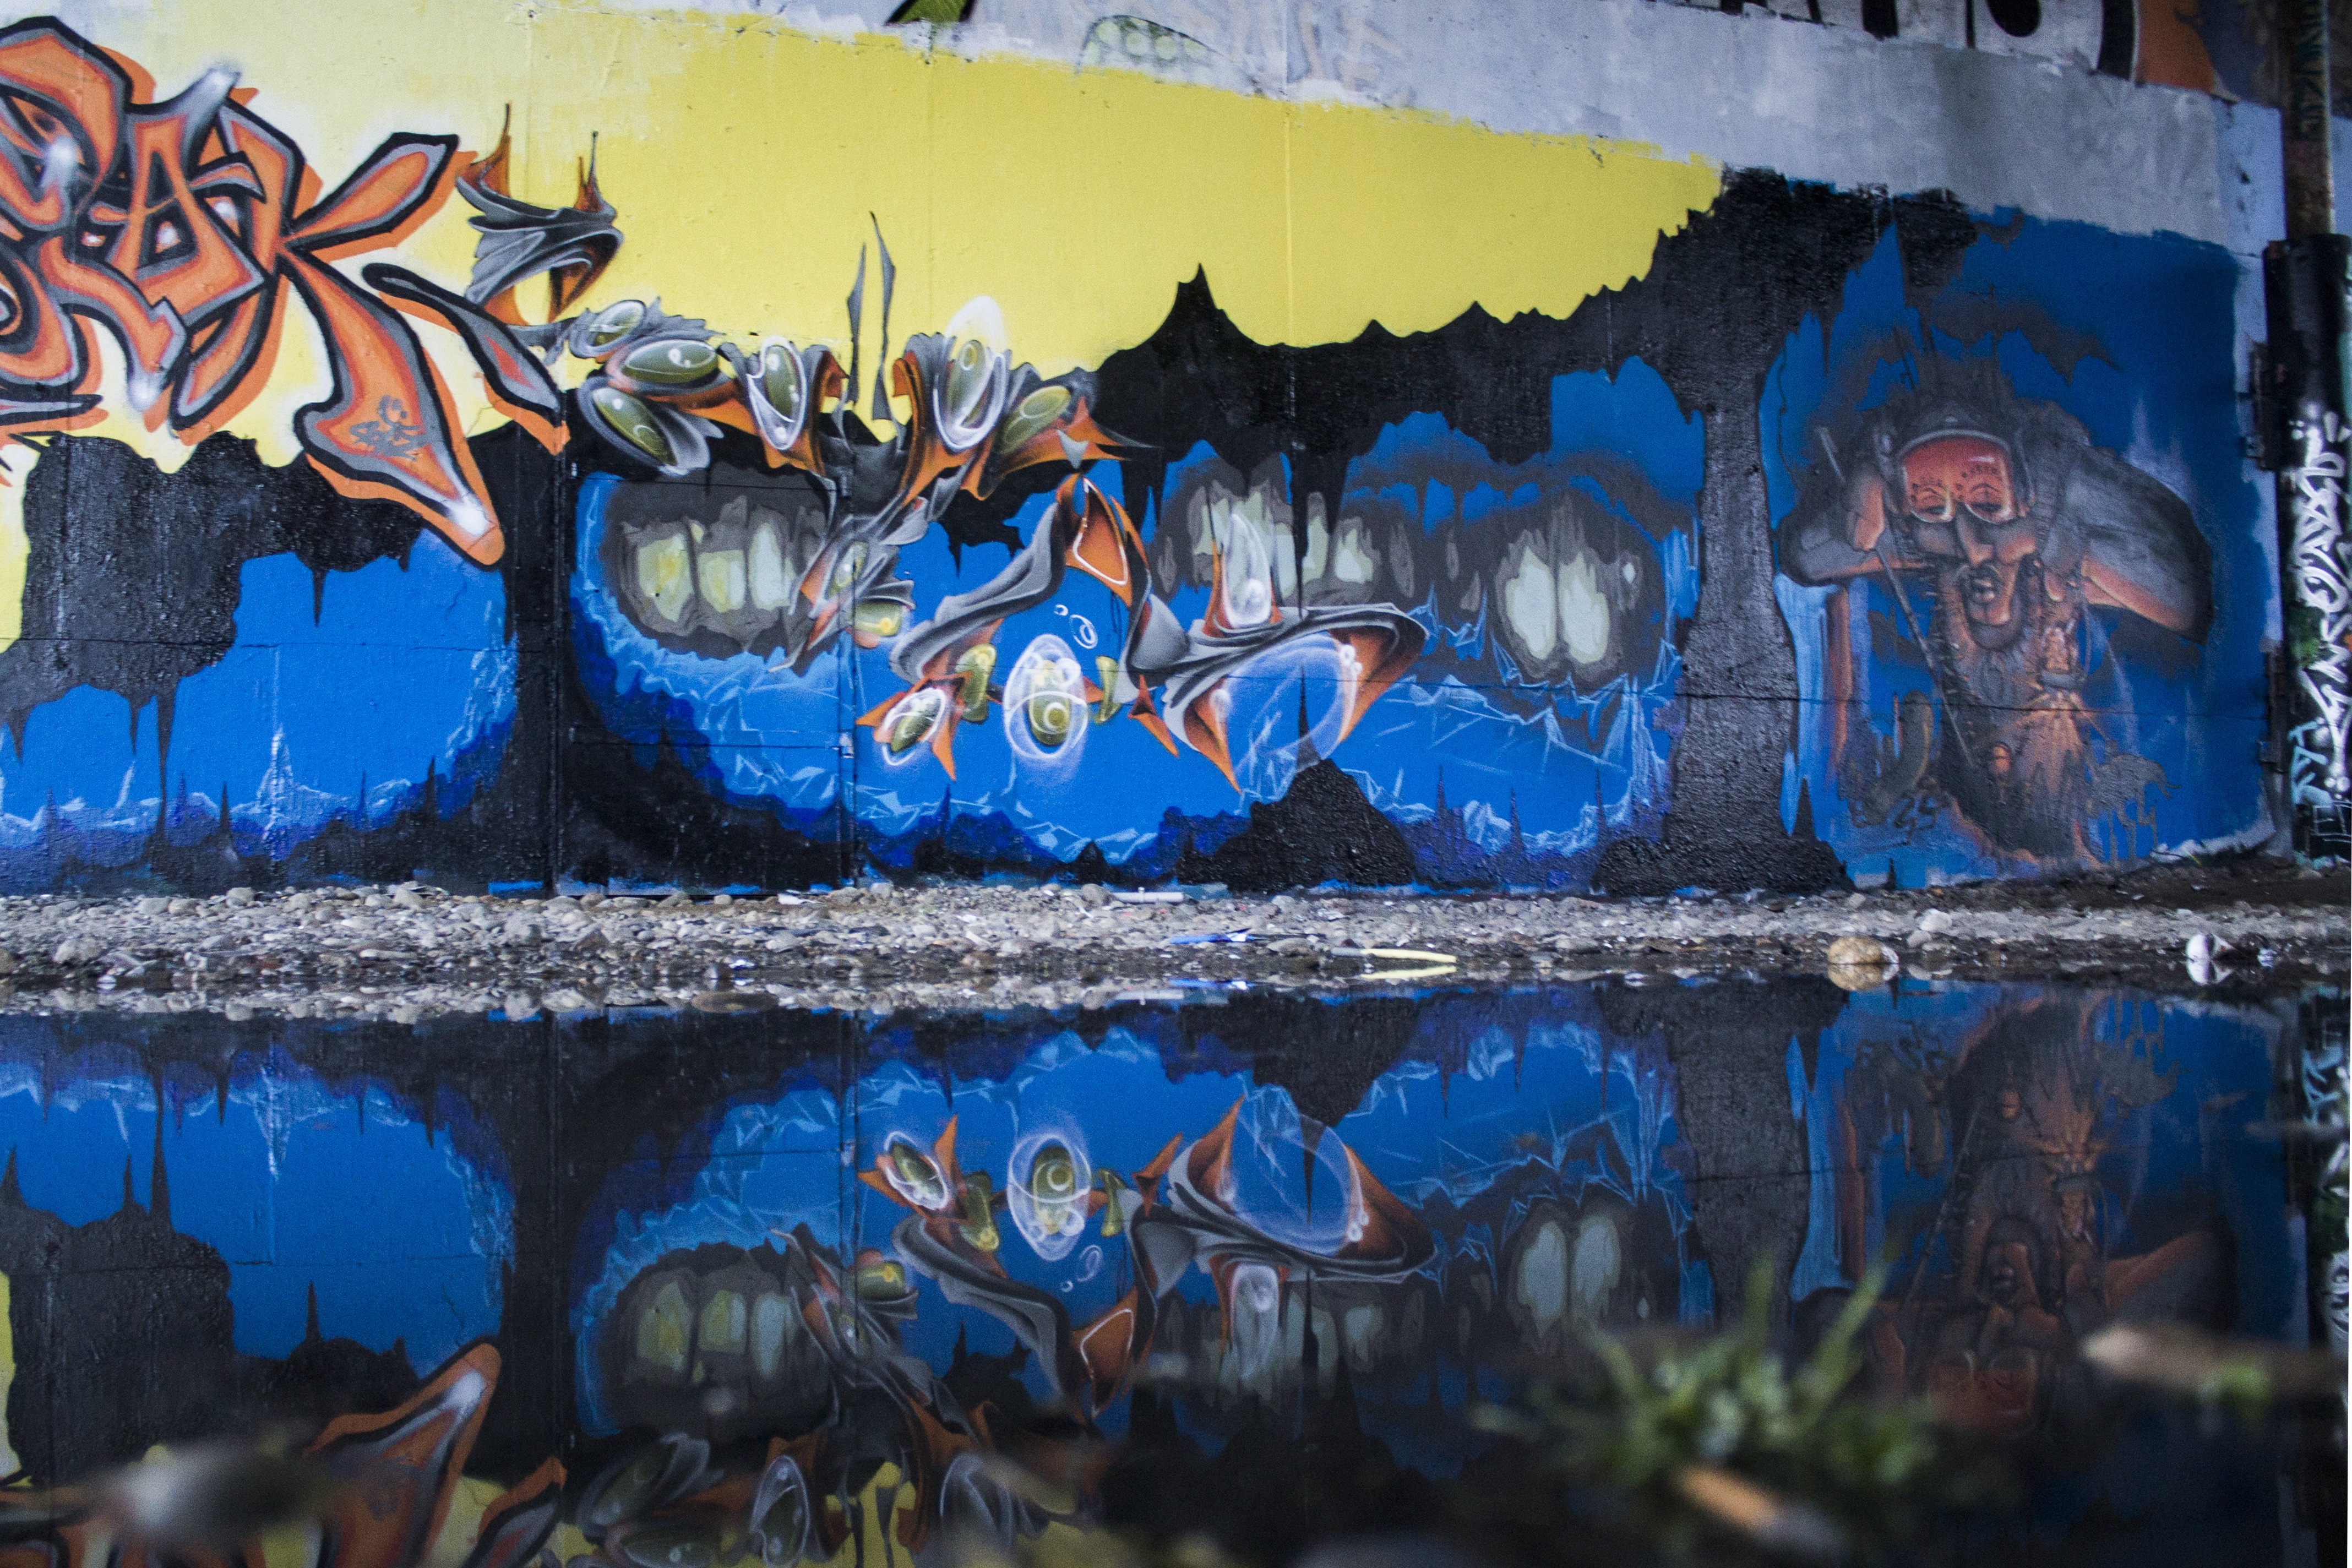
urban, wall, reflection, blue, graffiti, art, mural